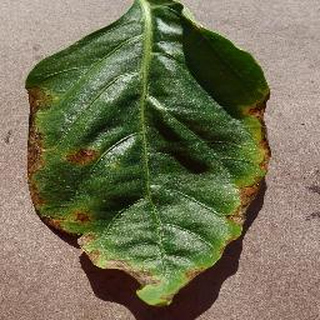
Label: bell_pepper_bacterial_spot